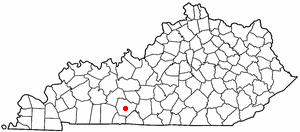
La ville de Bowling Green est le siège du comté de Warren, dans l’État du Kentucky, aux États-Unis. Selon le recensement de 2010, sa population est de 58 067 habitants.